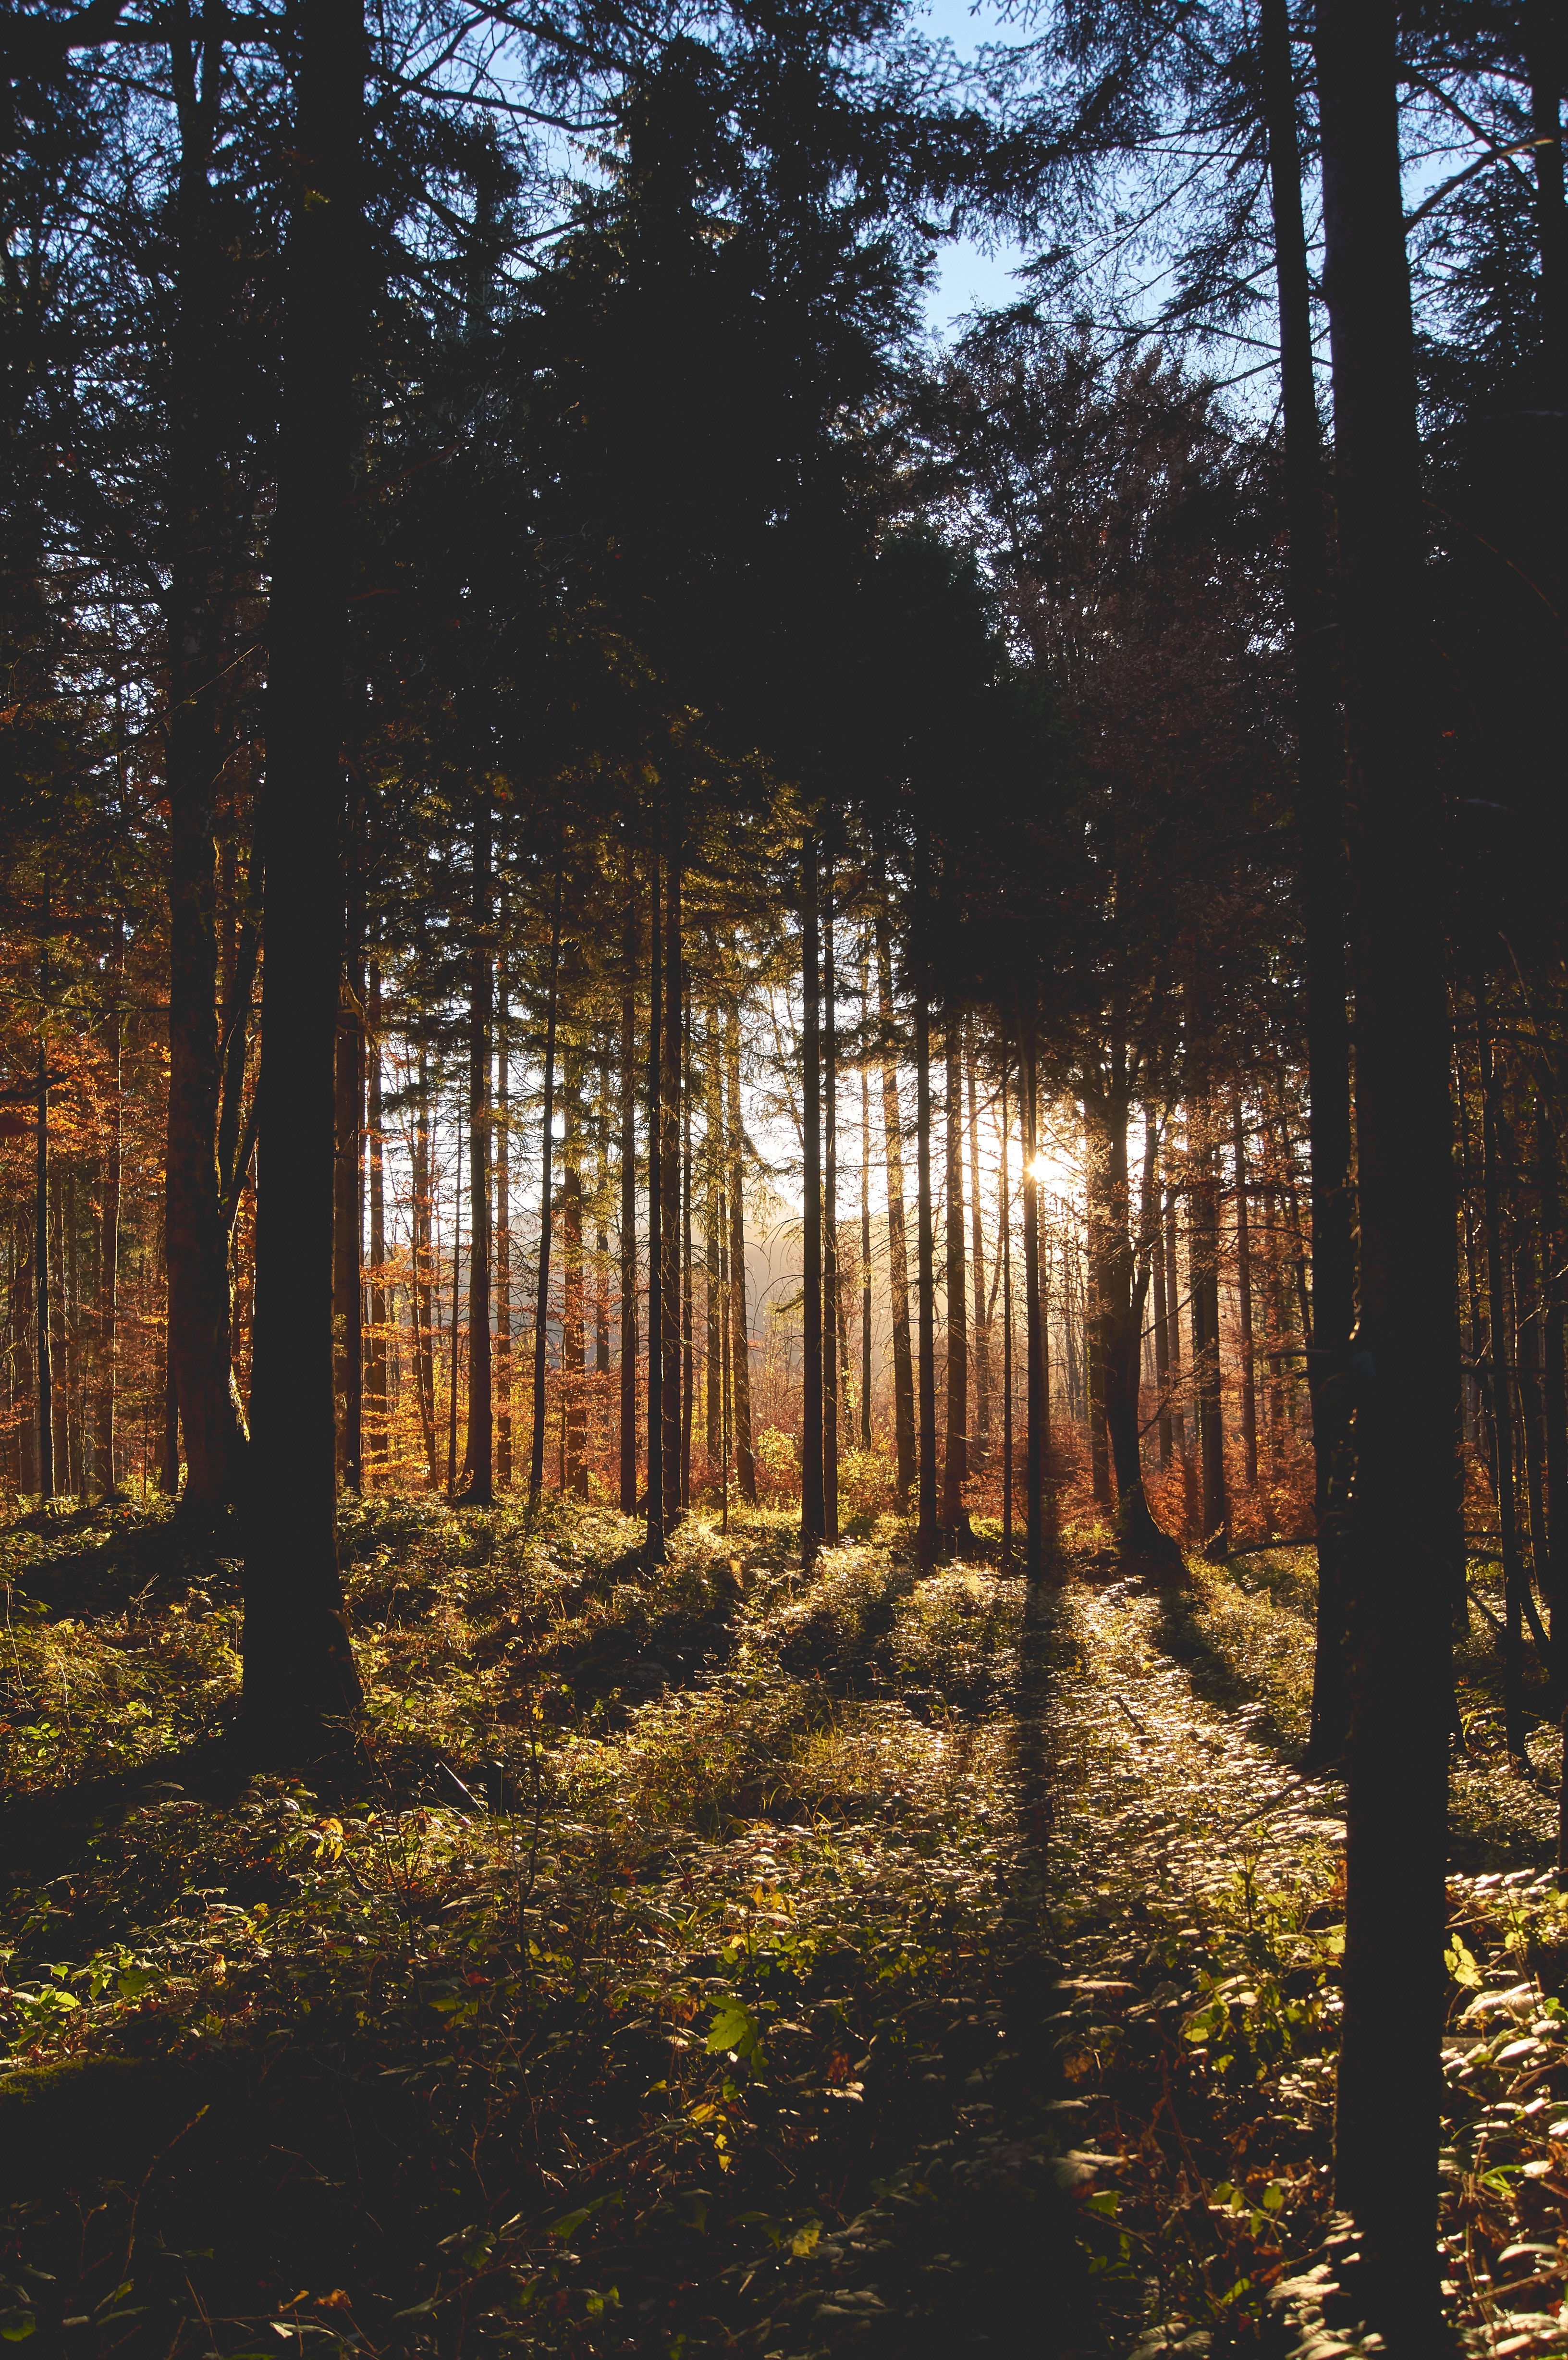
tree, nature, forest, wilderness, branch, light, plant, sunlight, morning, leaf, evening, reflection, autumn, season, woodland, habitat, ecosystem, biome, natural environment, atmospheric phenomenon, woody plant